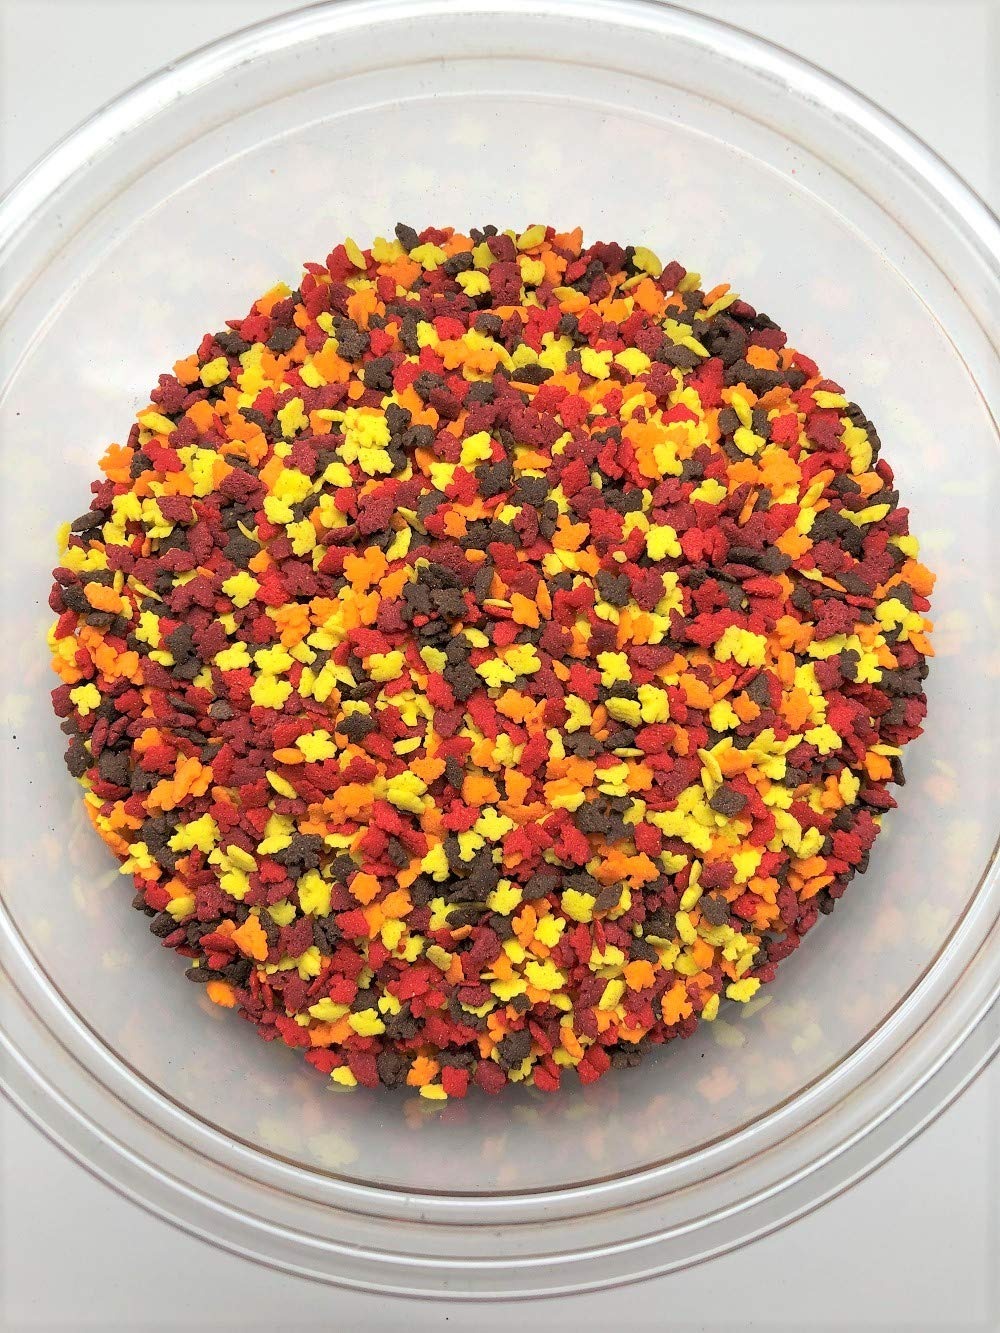
Item Name: Fall Leaves Mini Leaf Shapes Bakery Topping Sprinkles 1 pound
Product Description: Mini Fall Colored Leaves Shapes (no green). The perfect topping for your cookies, cupcakes, ice cream, or any other dessert! This listing is for a bulk 1 pound package of mini fall leaves shapes.
Value: 16.0
Unit: Ounce

Price: 27.82